Bottom bracket

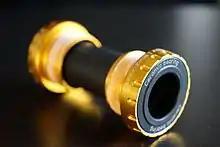
Aerozine ceramic external bottom bracket bearing cups for BSC/ISO standard, that is M34.798×1.058 mm (1.37″-24 TPI) threads and a 68 mm wide bottom bracket shell

The bottom bracket on a bicycle connects the crankset (chainset) to the bicycle and allows the crankset to rotate freely. It contains a spindle to which the crankset attaches, and the bearings that allow the spindle and crankset to rotate. The chainrings and pedals attach to the cranks. Bottom bracket bearings fit inside the bottom bracket shell, which connects the seat tube, down tube and chain stays as part of the bicycle frame.